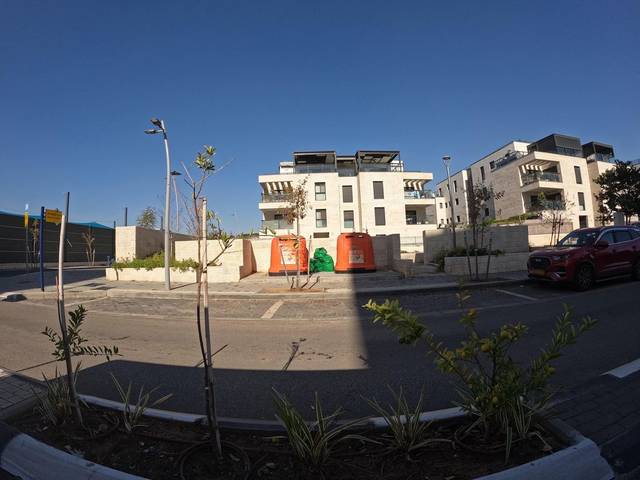
Region: Israel
Coordinates: 31.986, 34.948